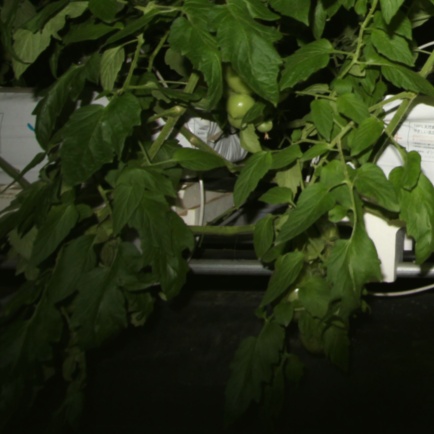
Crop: tomato